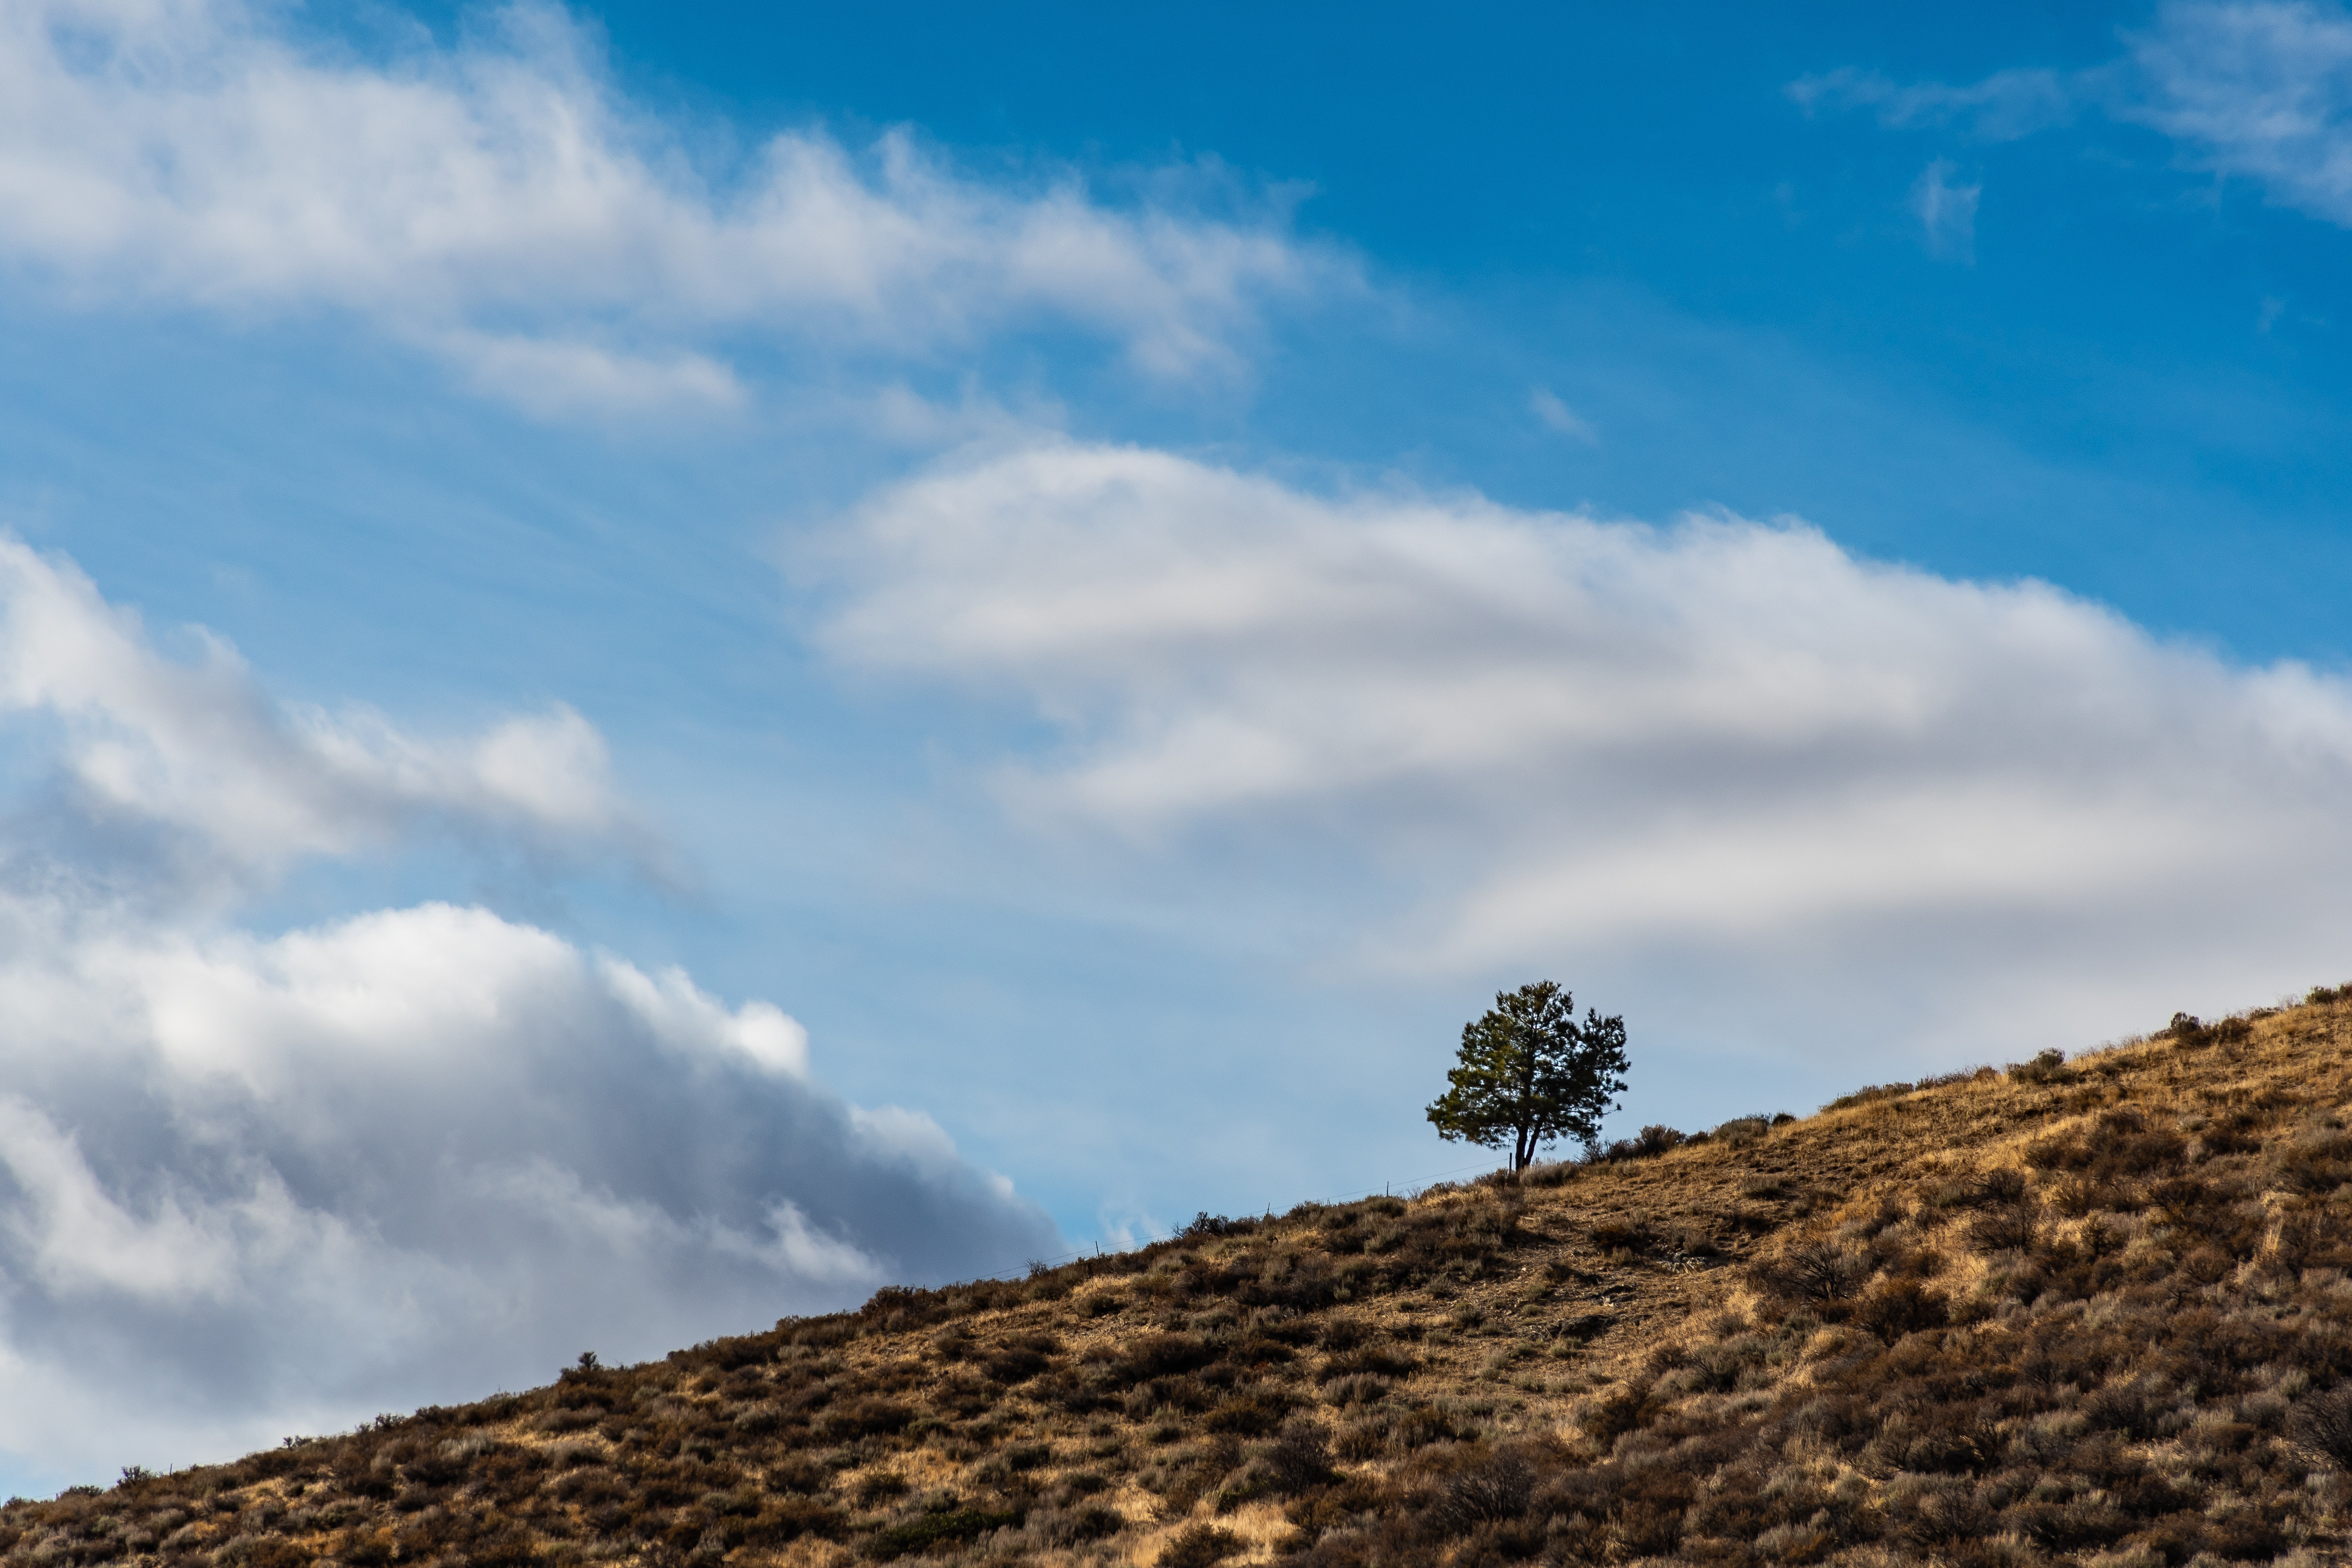
sky, cloud, blue, vegetation, tree, daytime, wall, cumulus, hill, soil, rural area, landscape, horizon, rock, meteorological phenomenon, plant, mountain, photography, field, vacation, forest, grassland